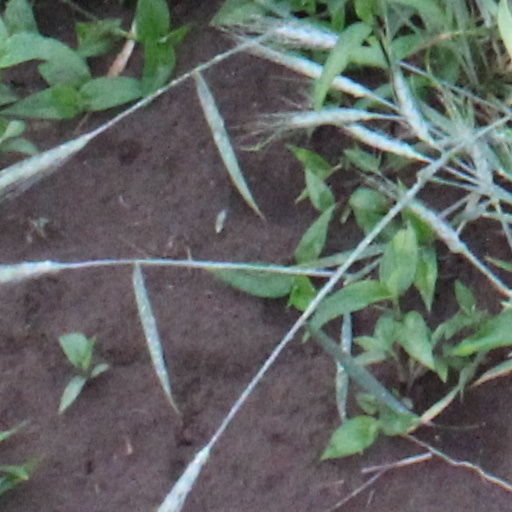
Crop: wheat